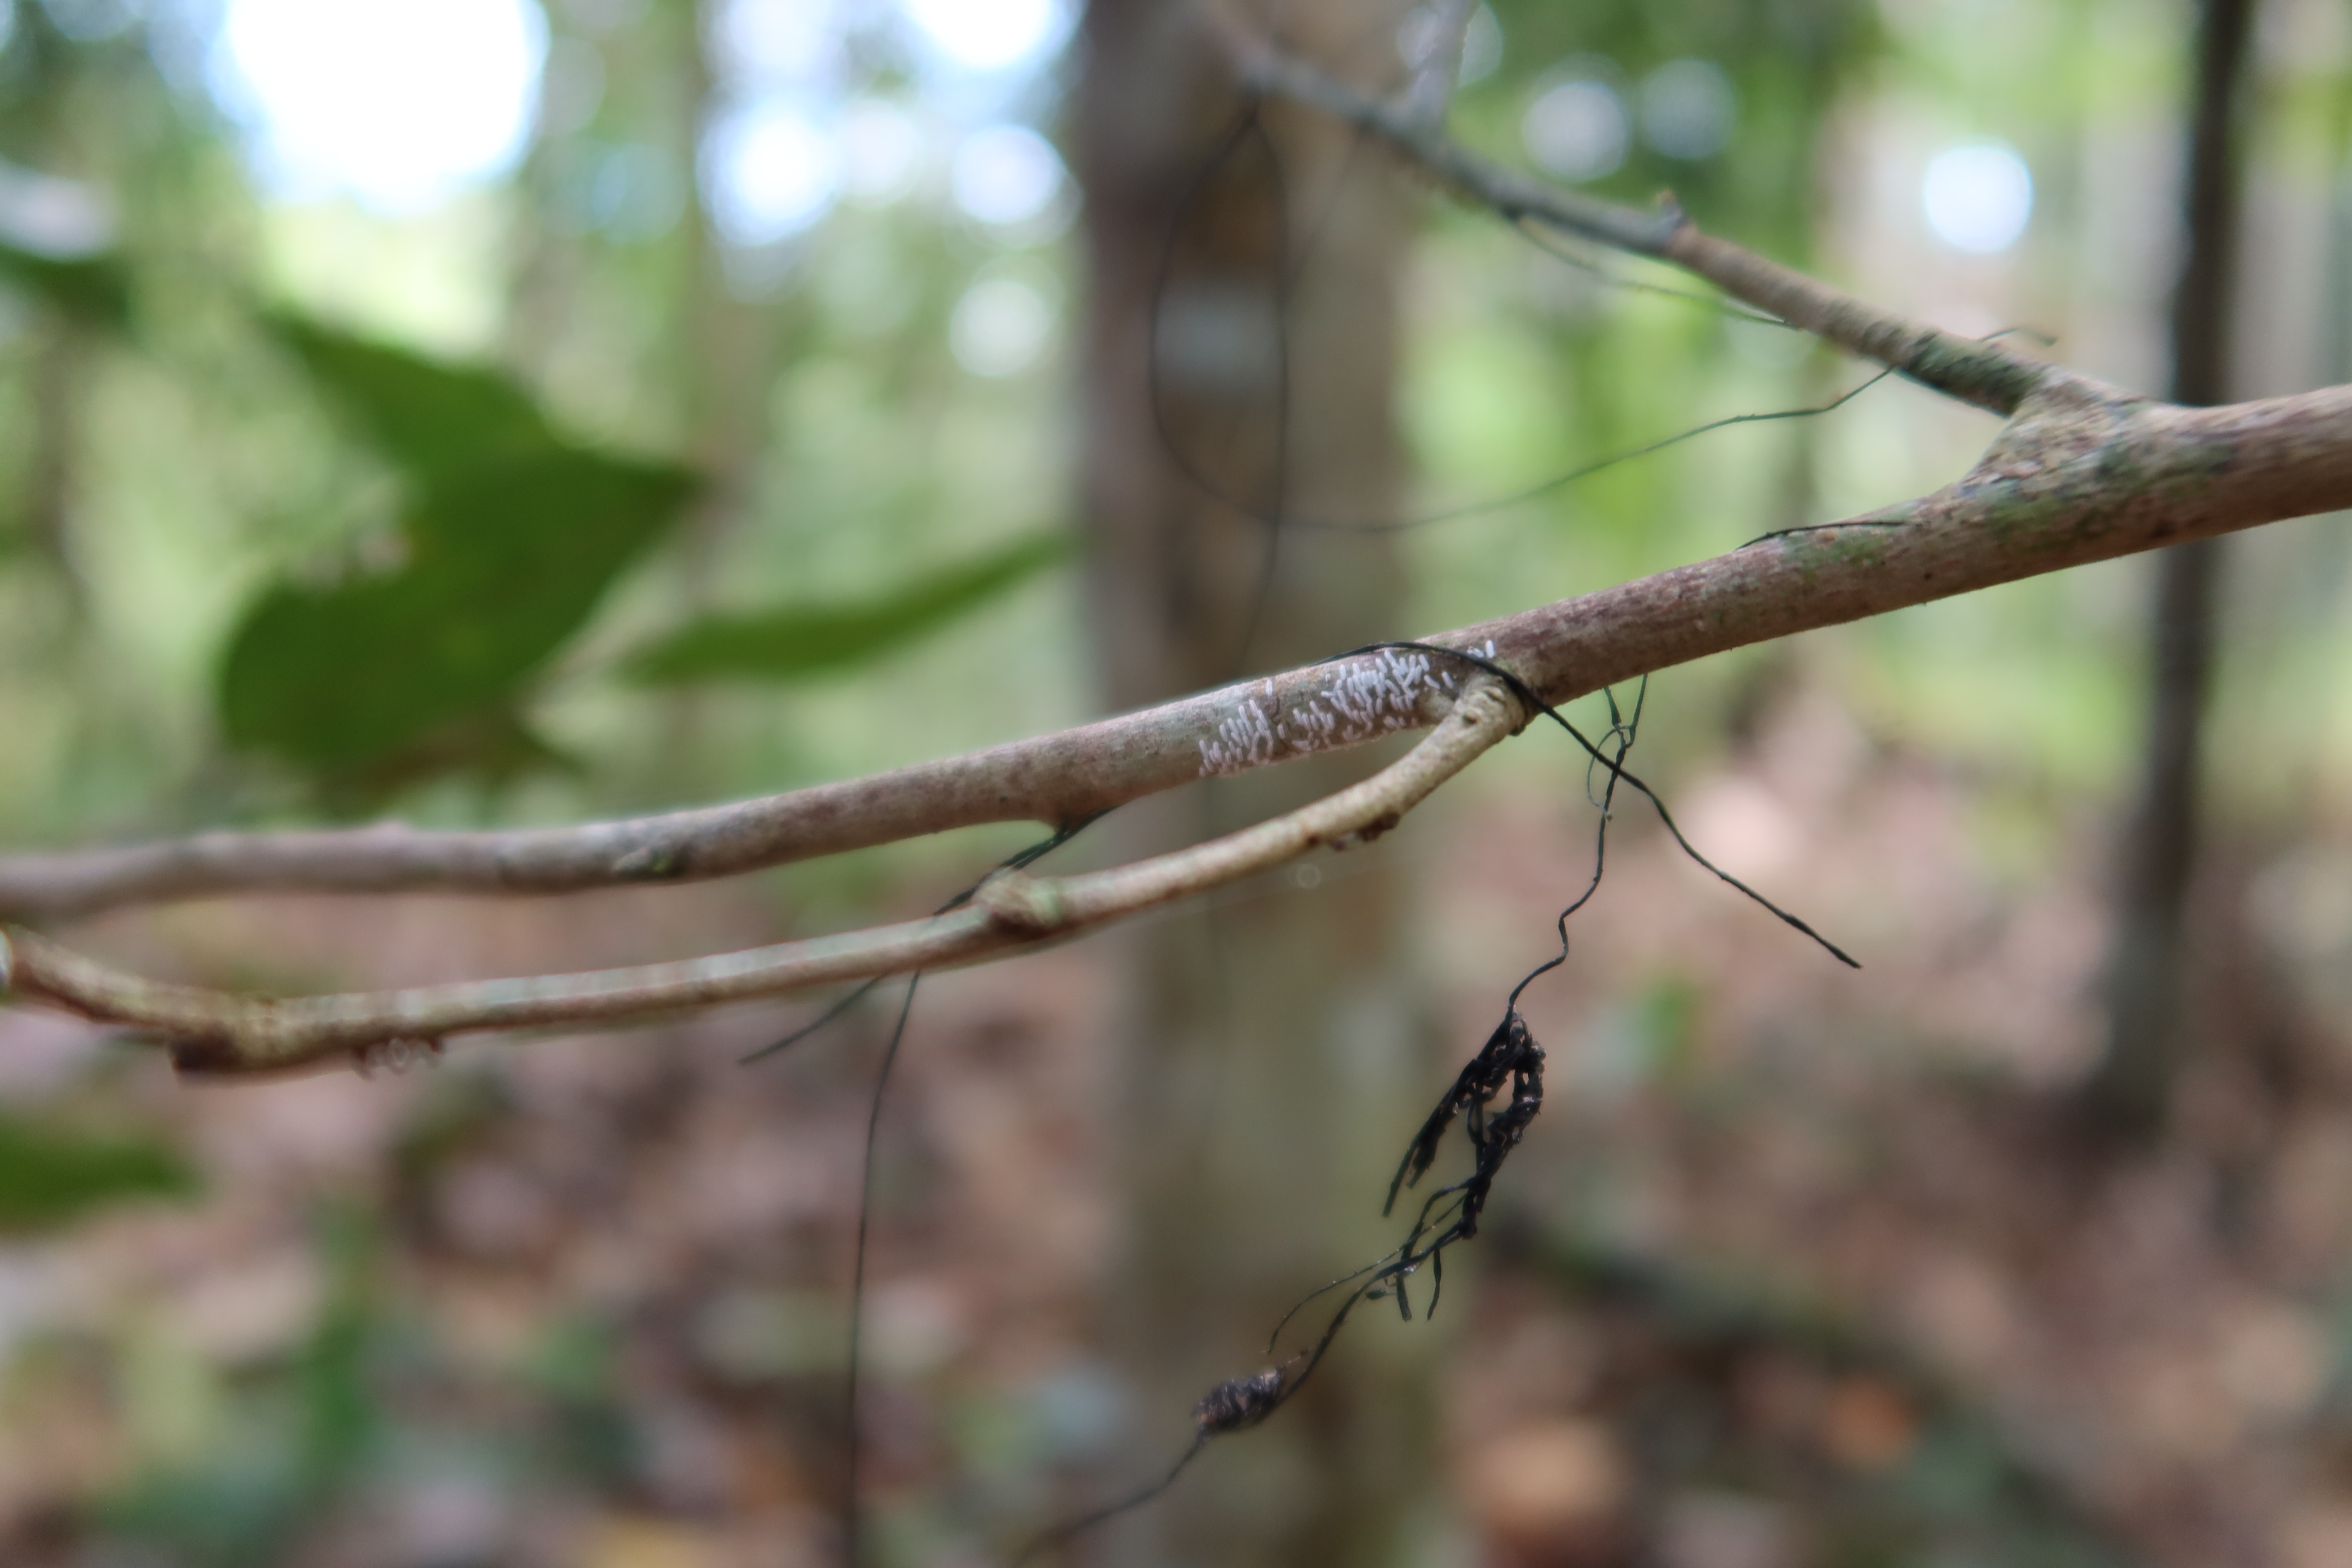
Label: Mealy bugs